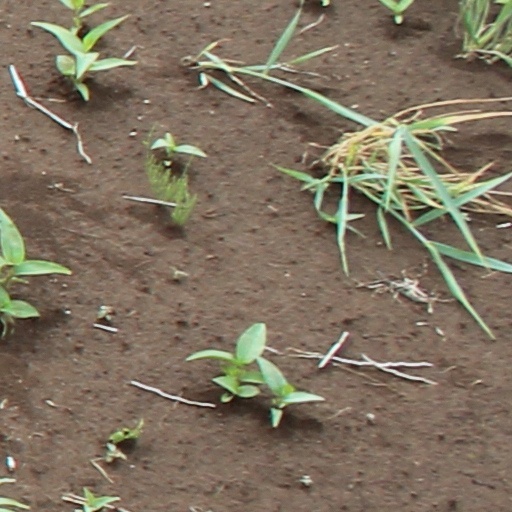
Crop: wheat